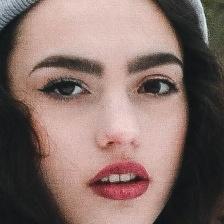
Label: faces